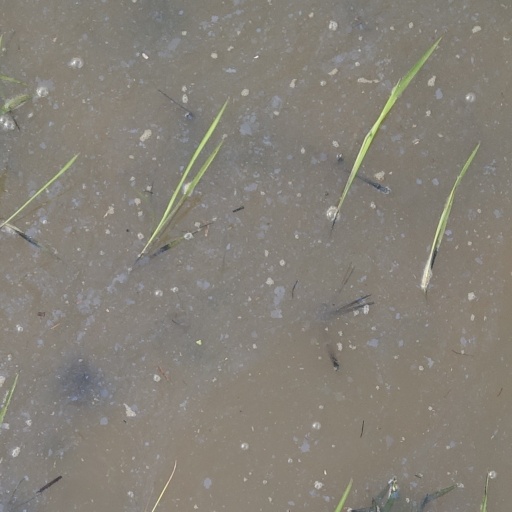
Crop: rice